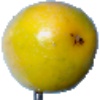
Label: maracuja